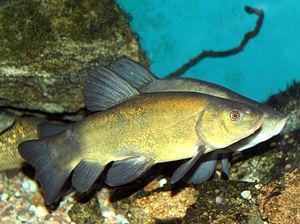
La tanche est un poisson d'eau douce de la famille des cyprinidés qui se rencontre en Eurasie. Importée illégalement au Québec depuis l'Allemagne en 1986, on la retrouve désormais dans le fleuve Saint-Laurent depuis 2005.